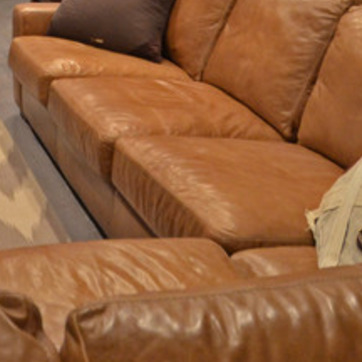
Material: leather